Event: Nepal Earthquake
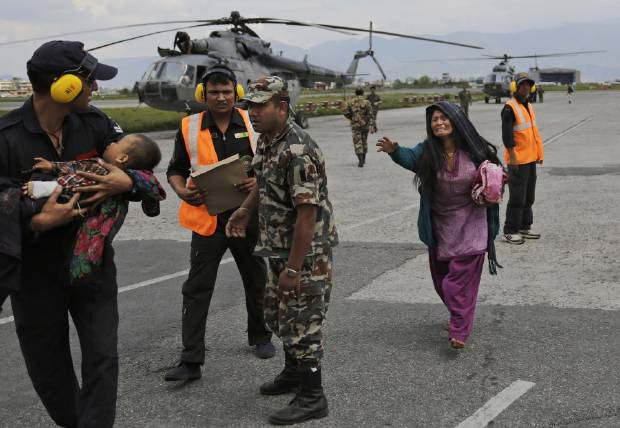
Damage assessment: no_damage